Axochiapan

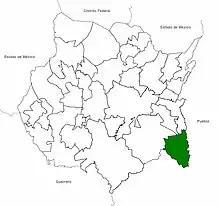
Axochiapan en Morelos

Axochiapan is located in southeastern Morelos at 18°30’ N and 98°45’ W at an altitude of above sea level. It is bordered on the north with the municipality of Jonacatepec, to the south and east with the state of Puebla, and to the east with the municipality of Tepalcingo.